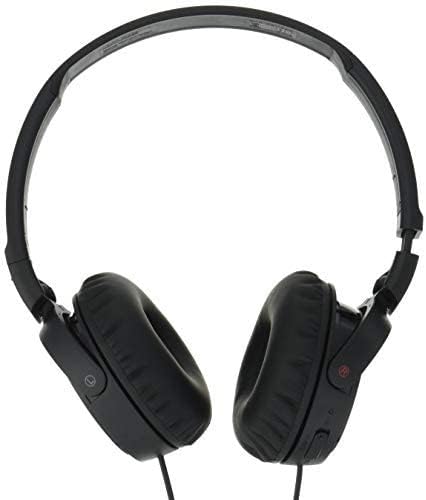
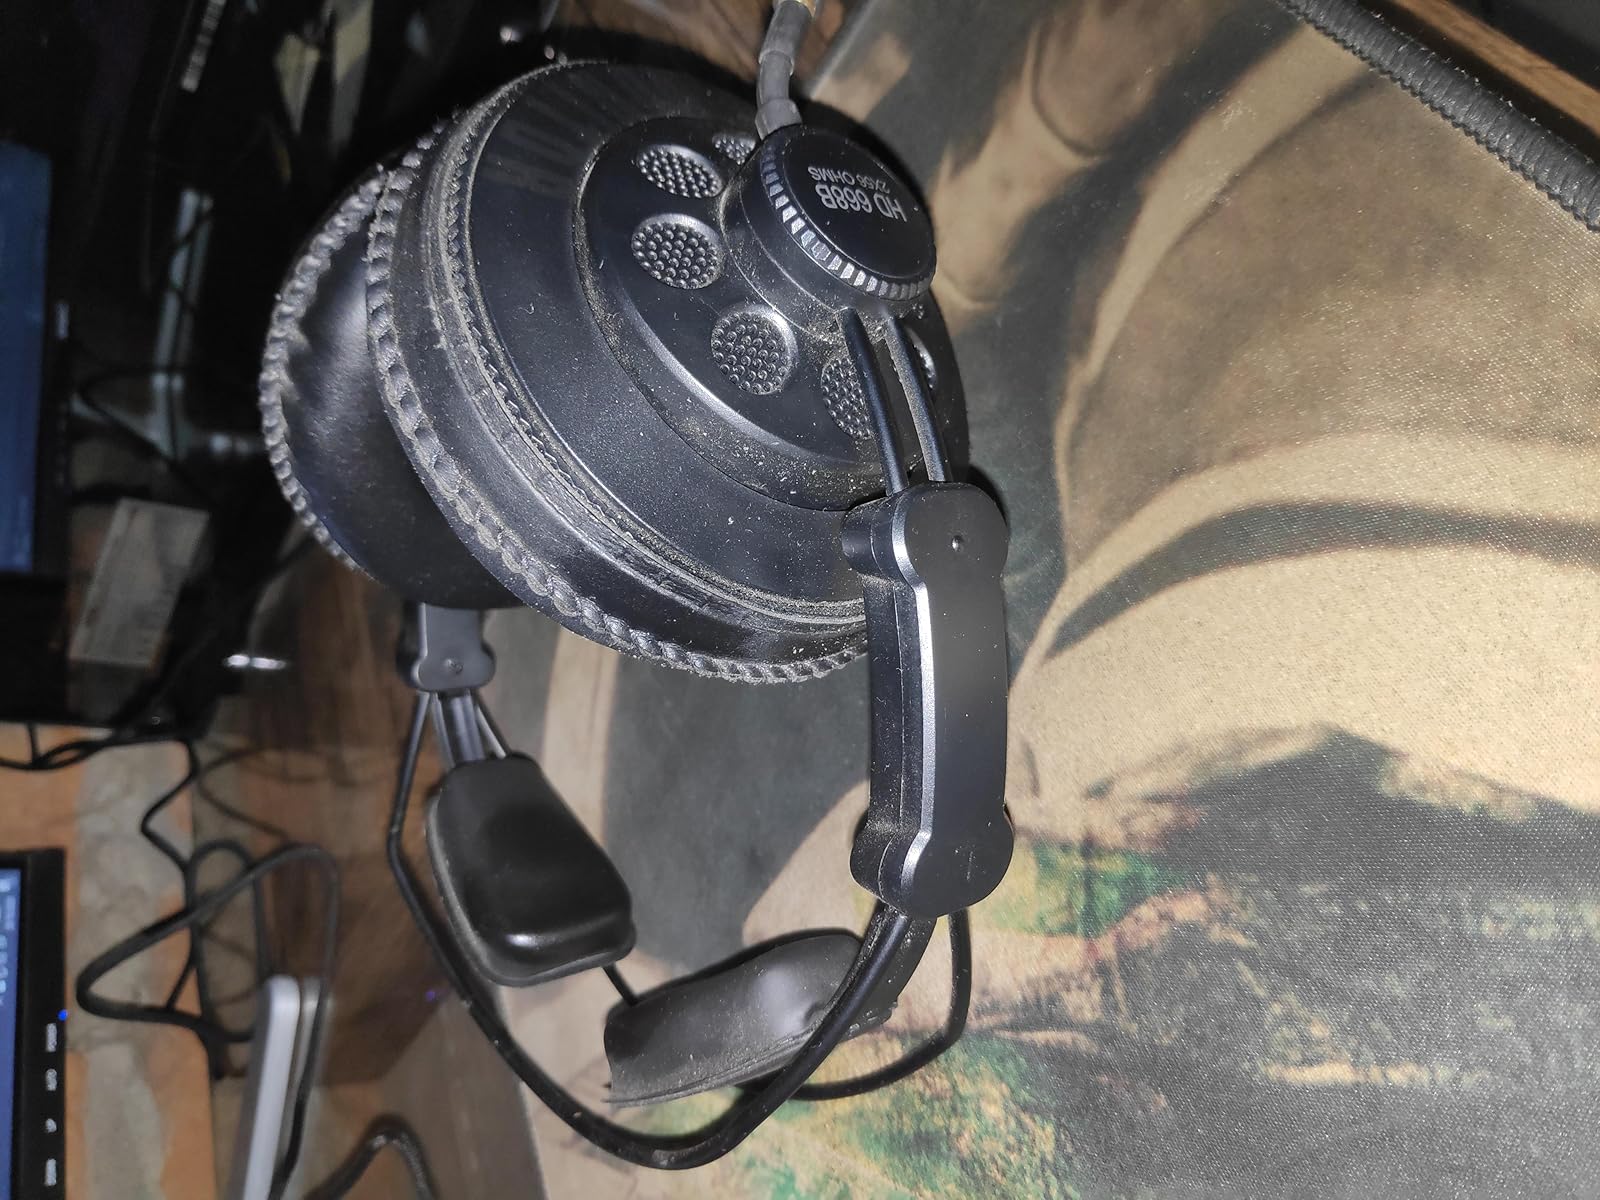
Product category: headphones
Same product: no